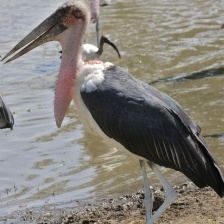
Species: MARABOU STORK
Scientific name: LEPTOPTILOS CRUMENIFER
ImageNet parent category: white_stork